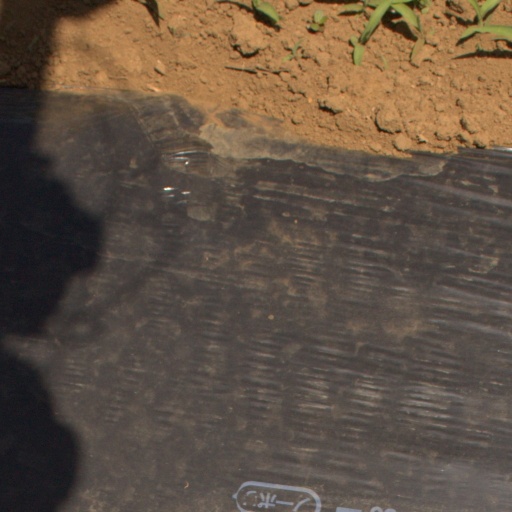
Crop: Jerusalem artichoke